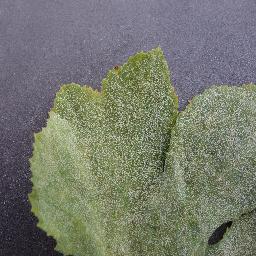
Label: Squash___Powdery_mildew